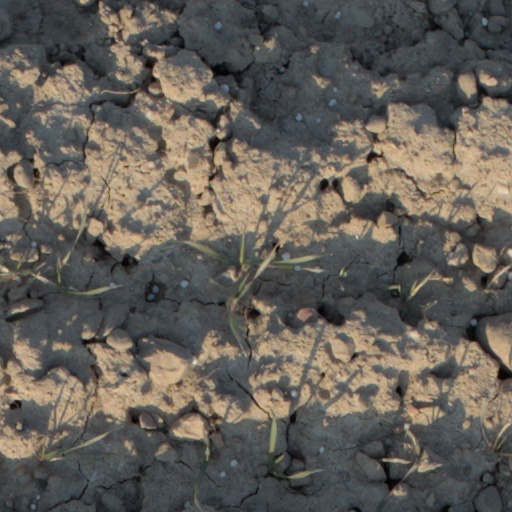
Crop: wheat